Fidelio

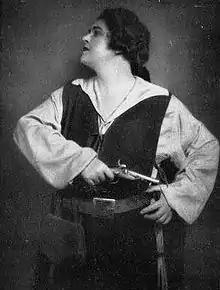
Lotte Lehmann as Leonore

The warden of the prison, Rocco, has a daughter, Marzelline, and an assistant, Jaquino, who is in love with Marzelline. The faithful wife of Florestan, Leonore, suspects that her husband is still alive. Disguised as a boy, under the alias "Fidelio", she gains employment working for Rocco. As the boy Fidelio, she earns the favor of her employer, Rocco, and also the affections of his daughter Marzelline, much to Jaquino's chagrin.